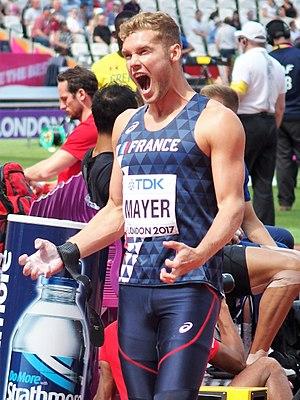
Les couleurs nationales de la France sont le bleu, blanc et rouge issue du drapeau national. Ces couleurs ont une origine républicaine. Sous l'Ancien Régime et la Restauration, le blanc est considéré comme la couleur royale et française par excellence. En sport, le bleu et dans une moindre mesure le blanc sont utilisés par de nombreuses équipes nationales.
Le concours du décathlon des championnats du monde de 2017 se déroule les 11 et 12 août 2017 dans le Stade olympique de Londres, au Royaume-Uni. Il est remporté par le Français Kévin Mayer.